Gillies Hill

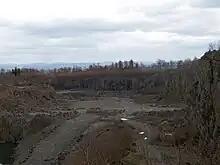
Murrayshall Quarry, April 2008

Palmate newts inhabit little Loch Kruse (named after the Texas botanist, Dale Kruse, who studied its sedges and rushes) at the top of Gillies Hill and common toads have been found in the vicinity of Polmaise Castle and its walled garden